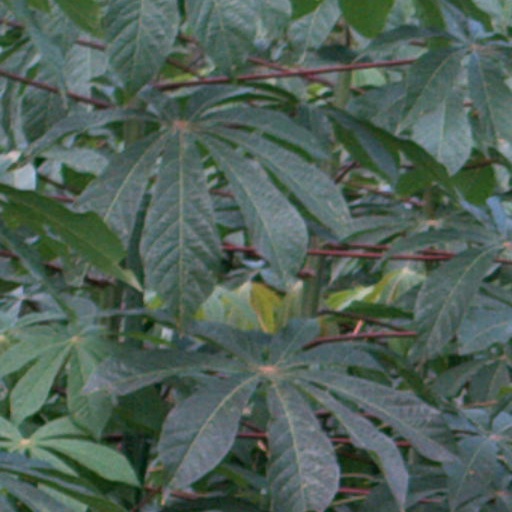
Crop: cassava